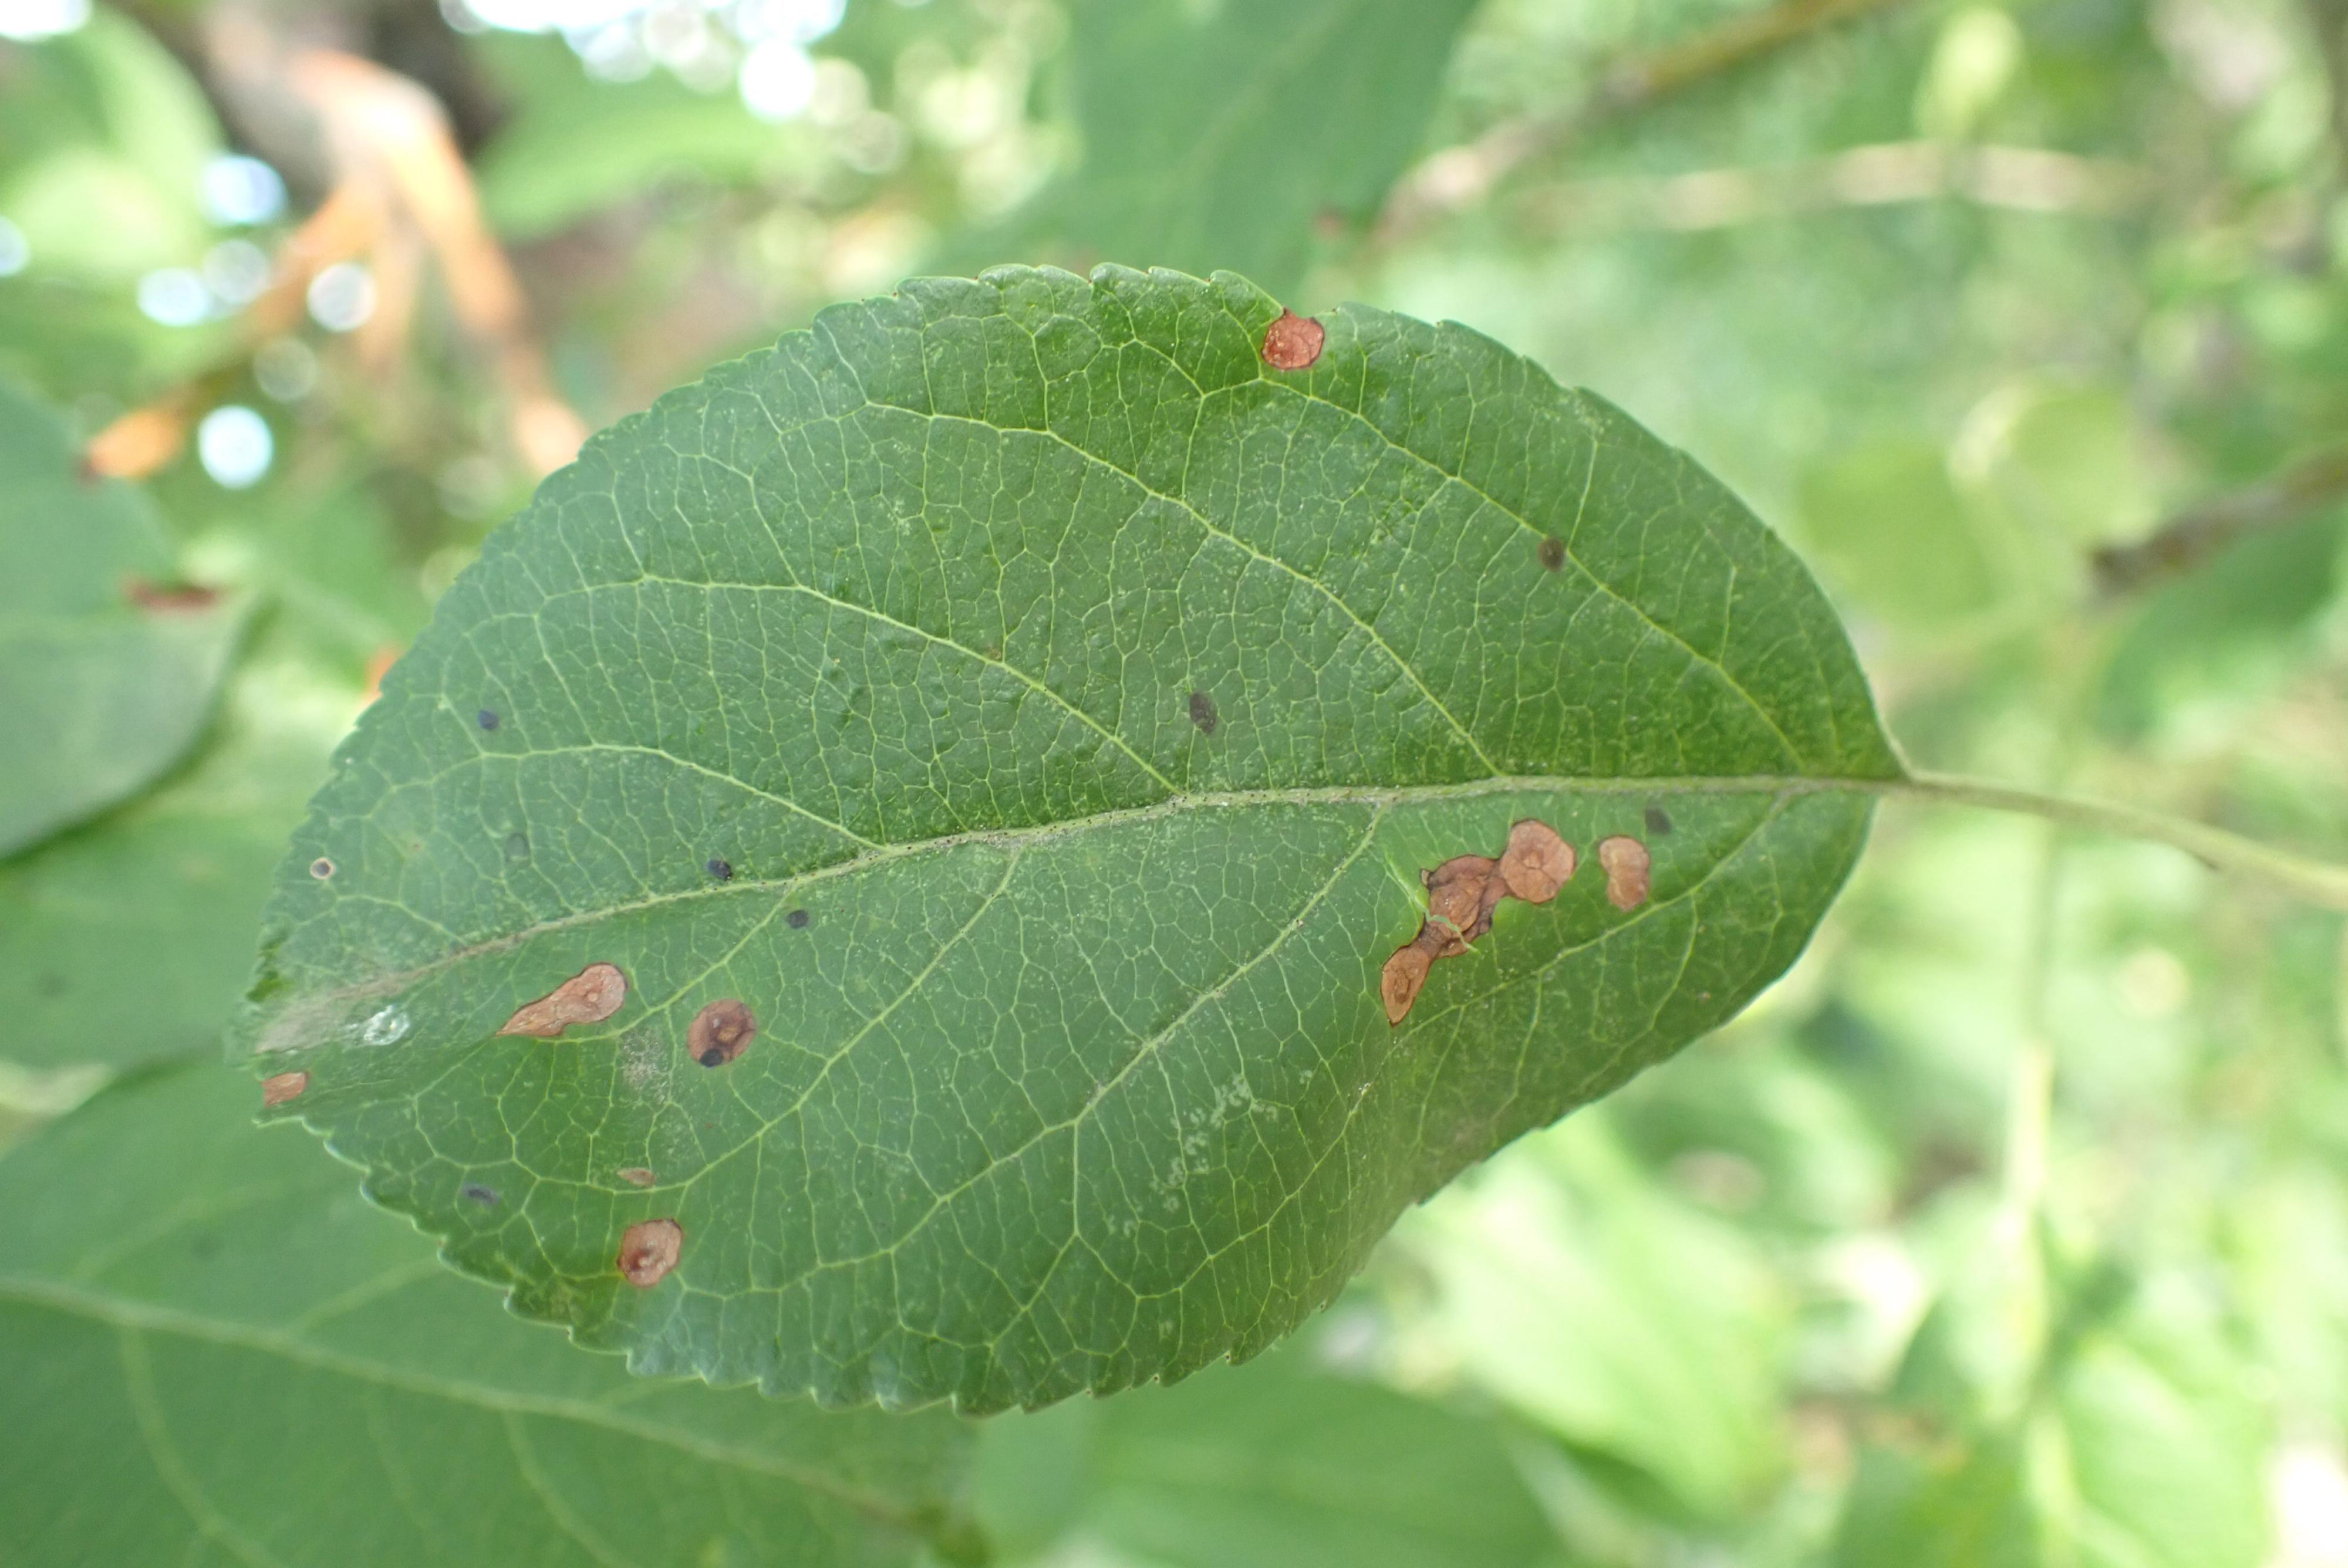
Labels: frog_eye_leaf_spot